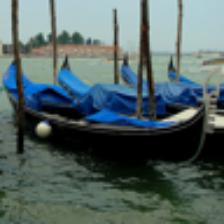
Label: NonHuman